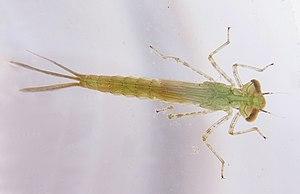
Les zygoptères forment un sous-ordre d'insectes appelés en français demoiselles. On les distingue des libellules au sens strict, surtout par leur corps plus grêle et leurs ailes généralement repliées au repos. Ils appartiennent à la sous-classe des ptérygotes, infra-classe des paléoptères, ordre des odonates.